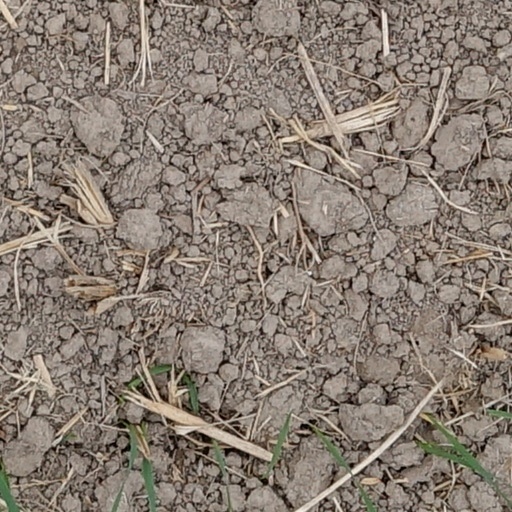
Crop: wheat